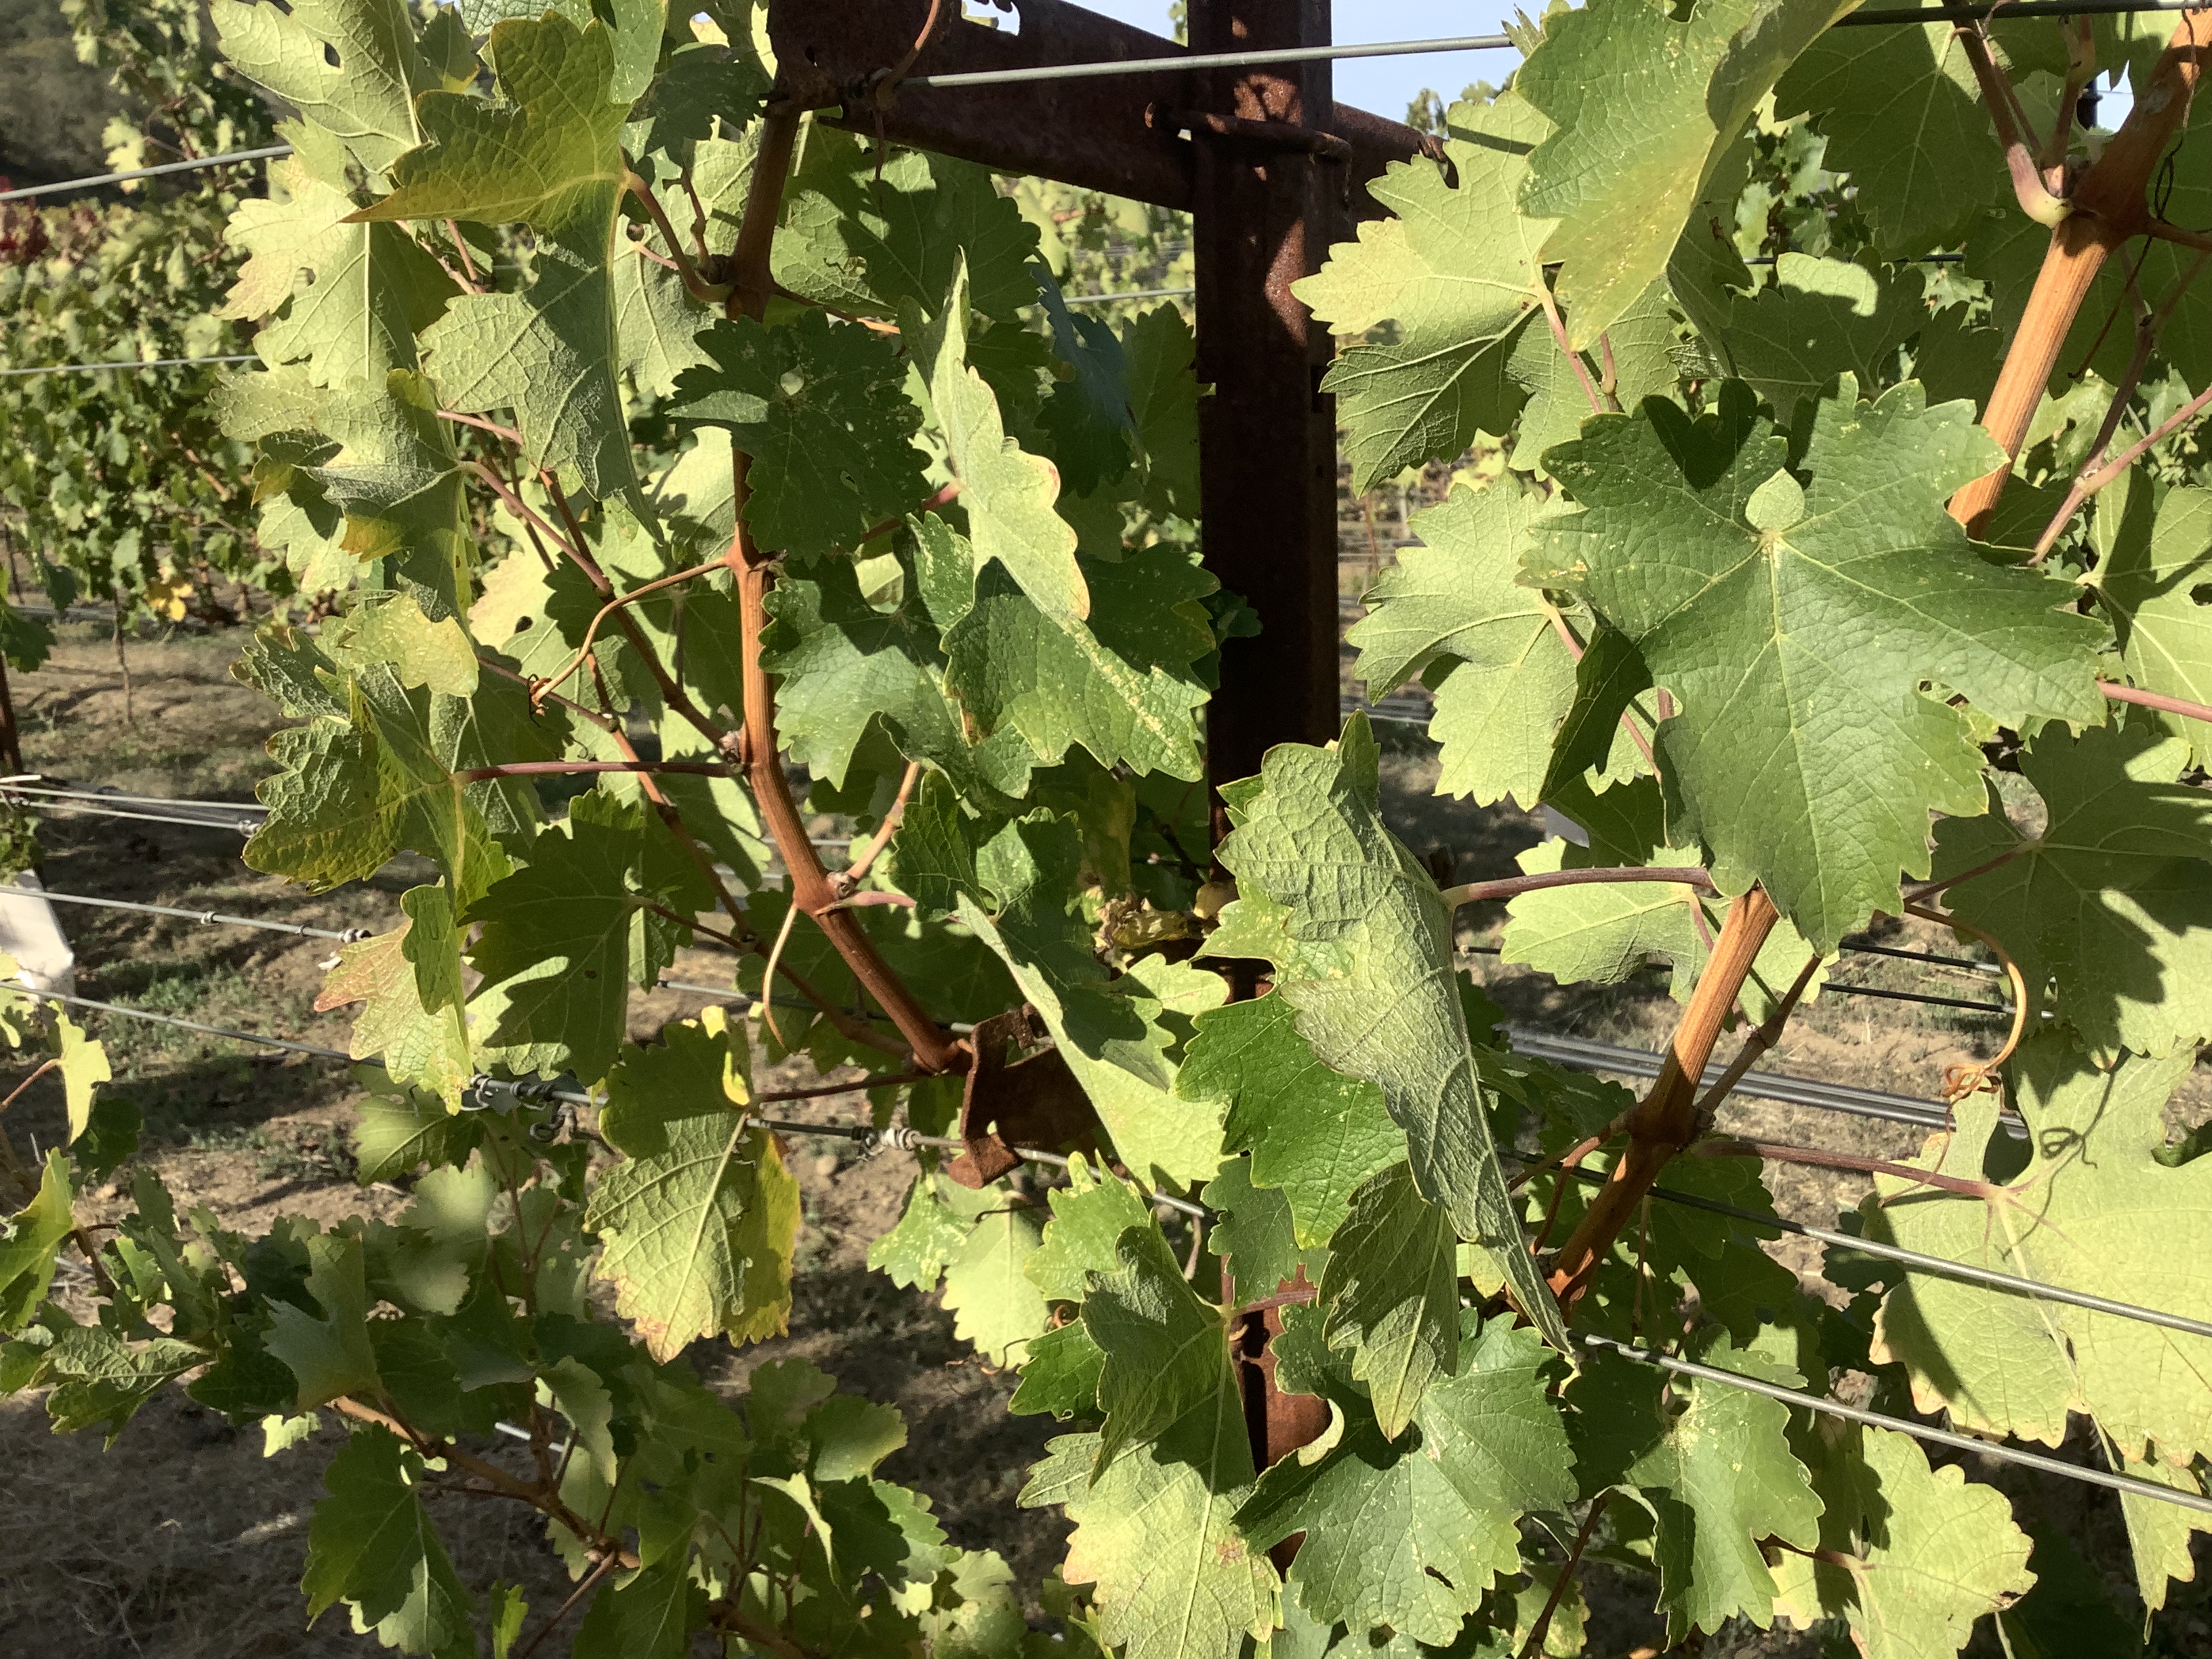
Label: No Virus